Aizu-Nakagawa Station

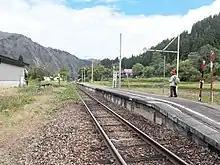
Station Platform

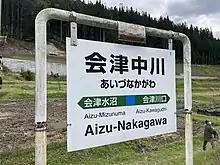
Station name sign

Aizu-Nakagawa Station opened on September 20, 1956, as an intermediate station on the extension of eastern section of the Japanese National Railways (JNR) Tadami Line between and . The station was absorbed into the JR East network upon the privatization of the JNR on April 1, 1987.